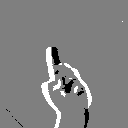
ASL letter: d